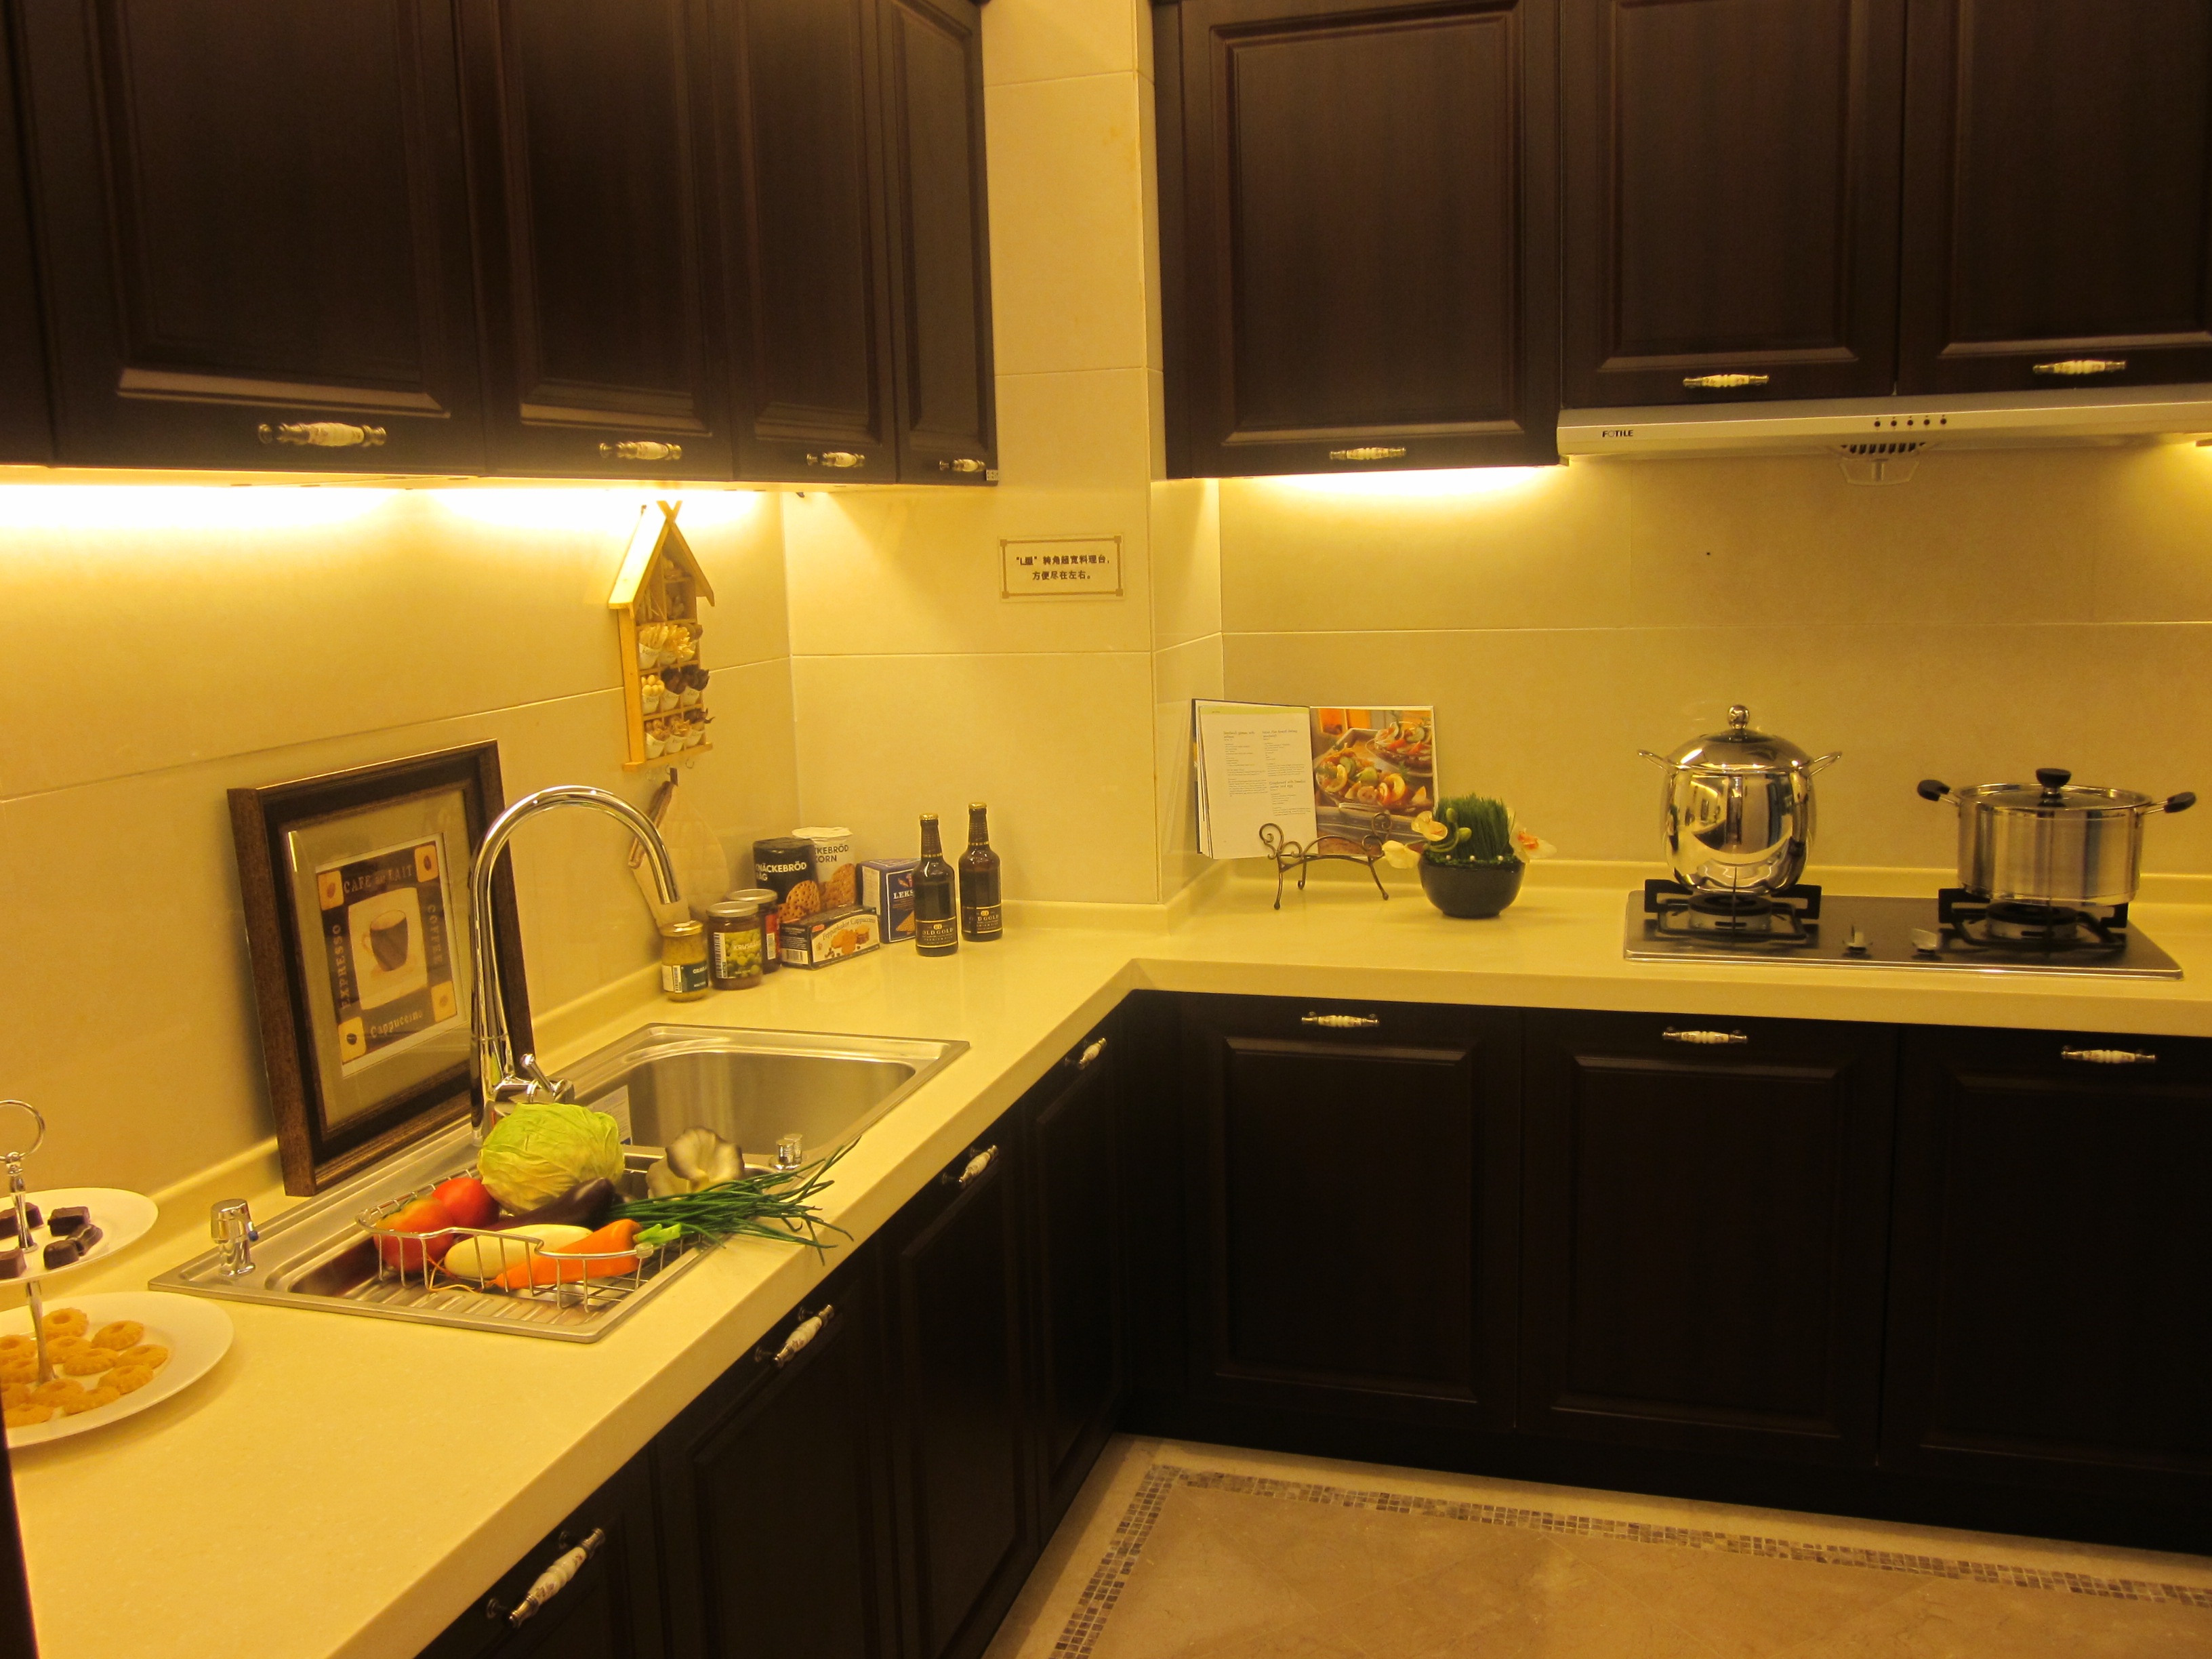
floor, home, decoration, cottage, kitchen, property, room, apartment, countertop, interior design, study, design, estate, real estate, sample room, cabinetry